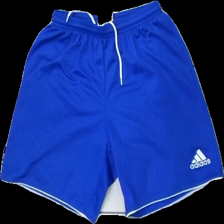
View: front
Type: Shorts
Category: Men
Brand: Adidas
Colors: Blue, White
Material: 100% polyester
Pattern: Logo print
Cut: Regular
Size: S
Season: All
Damage: lösa trådar
Damage location: middle right
Damage 2: lösa trådar
Damage 2 location: bottom left
Damage 3: lösa trådar
Damage 3 location: top center
Price range: <50
Recommended usage: Export
Description: tränings shorts